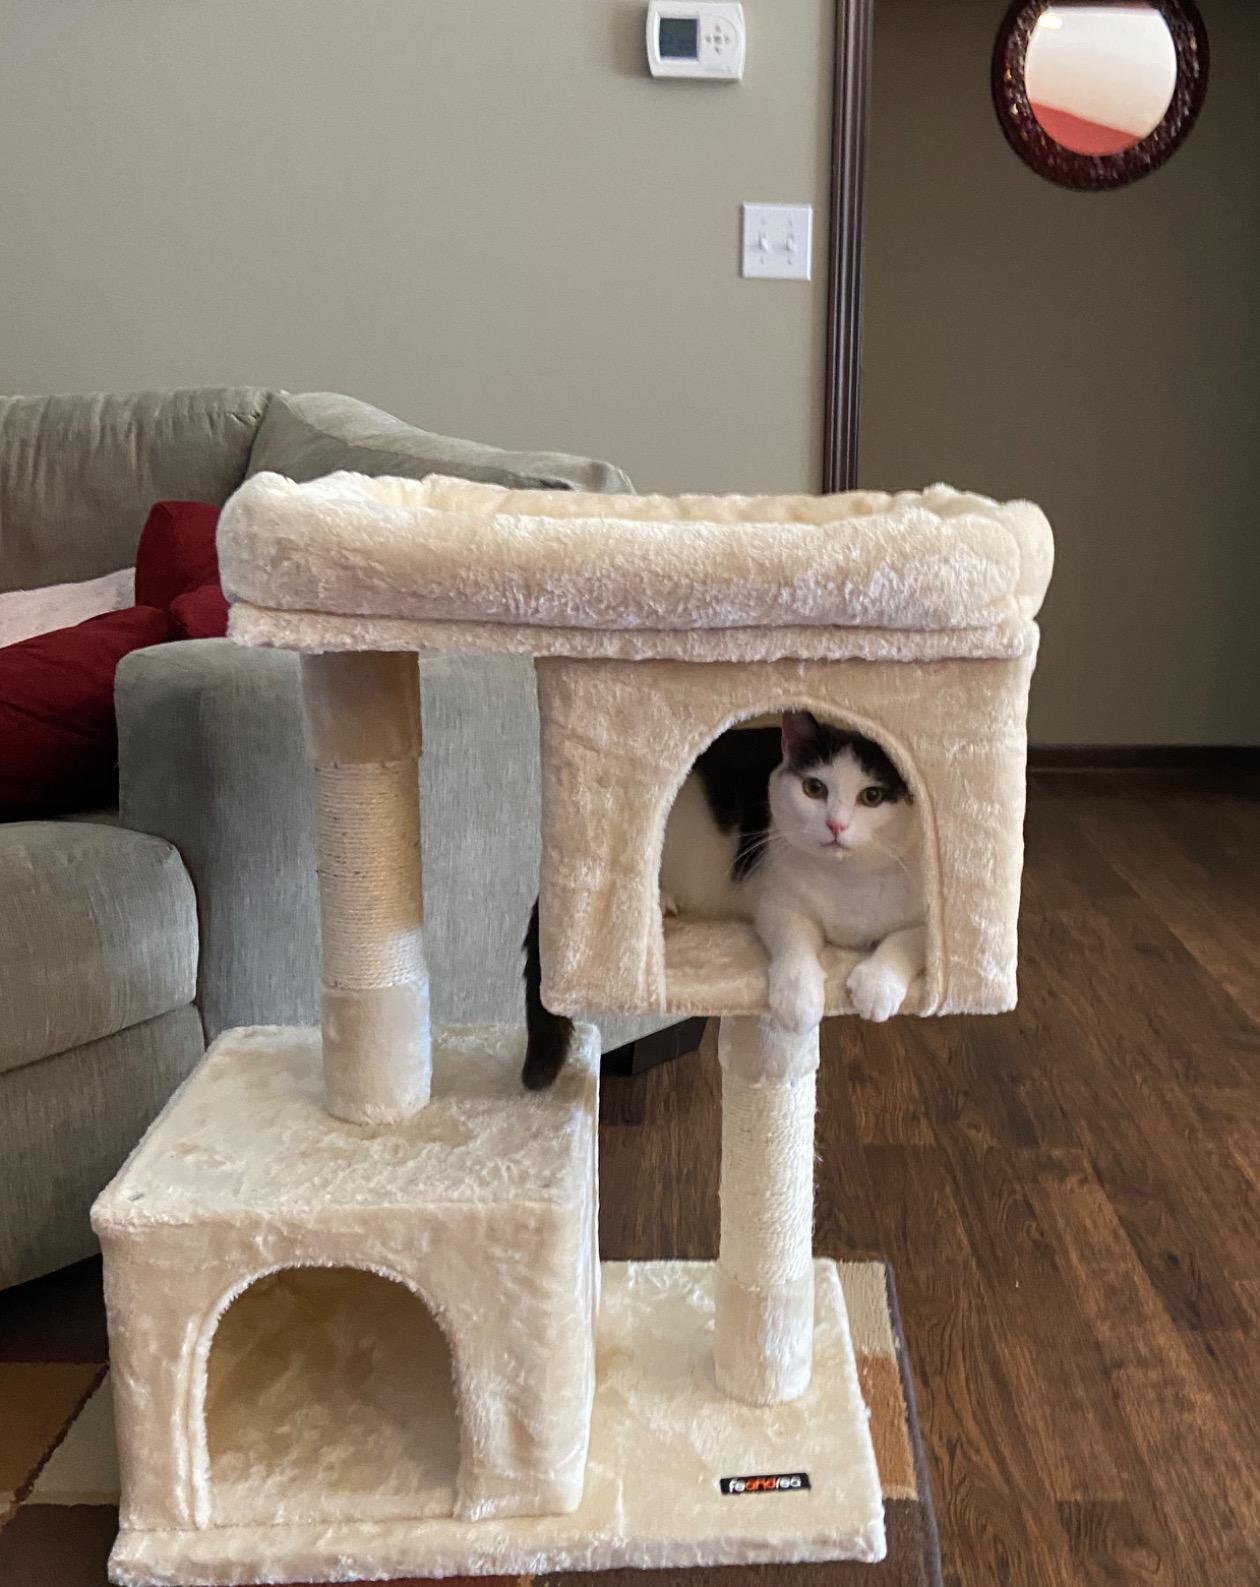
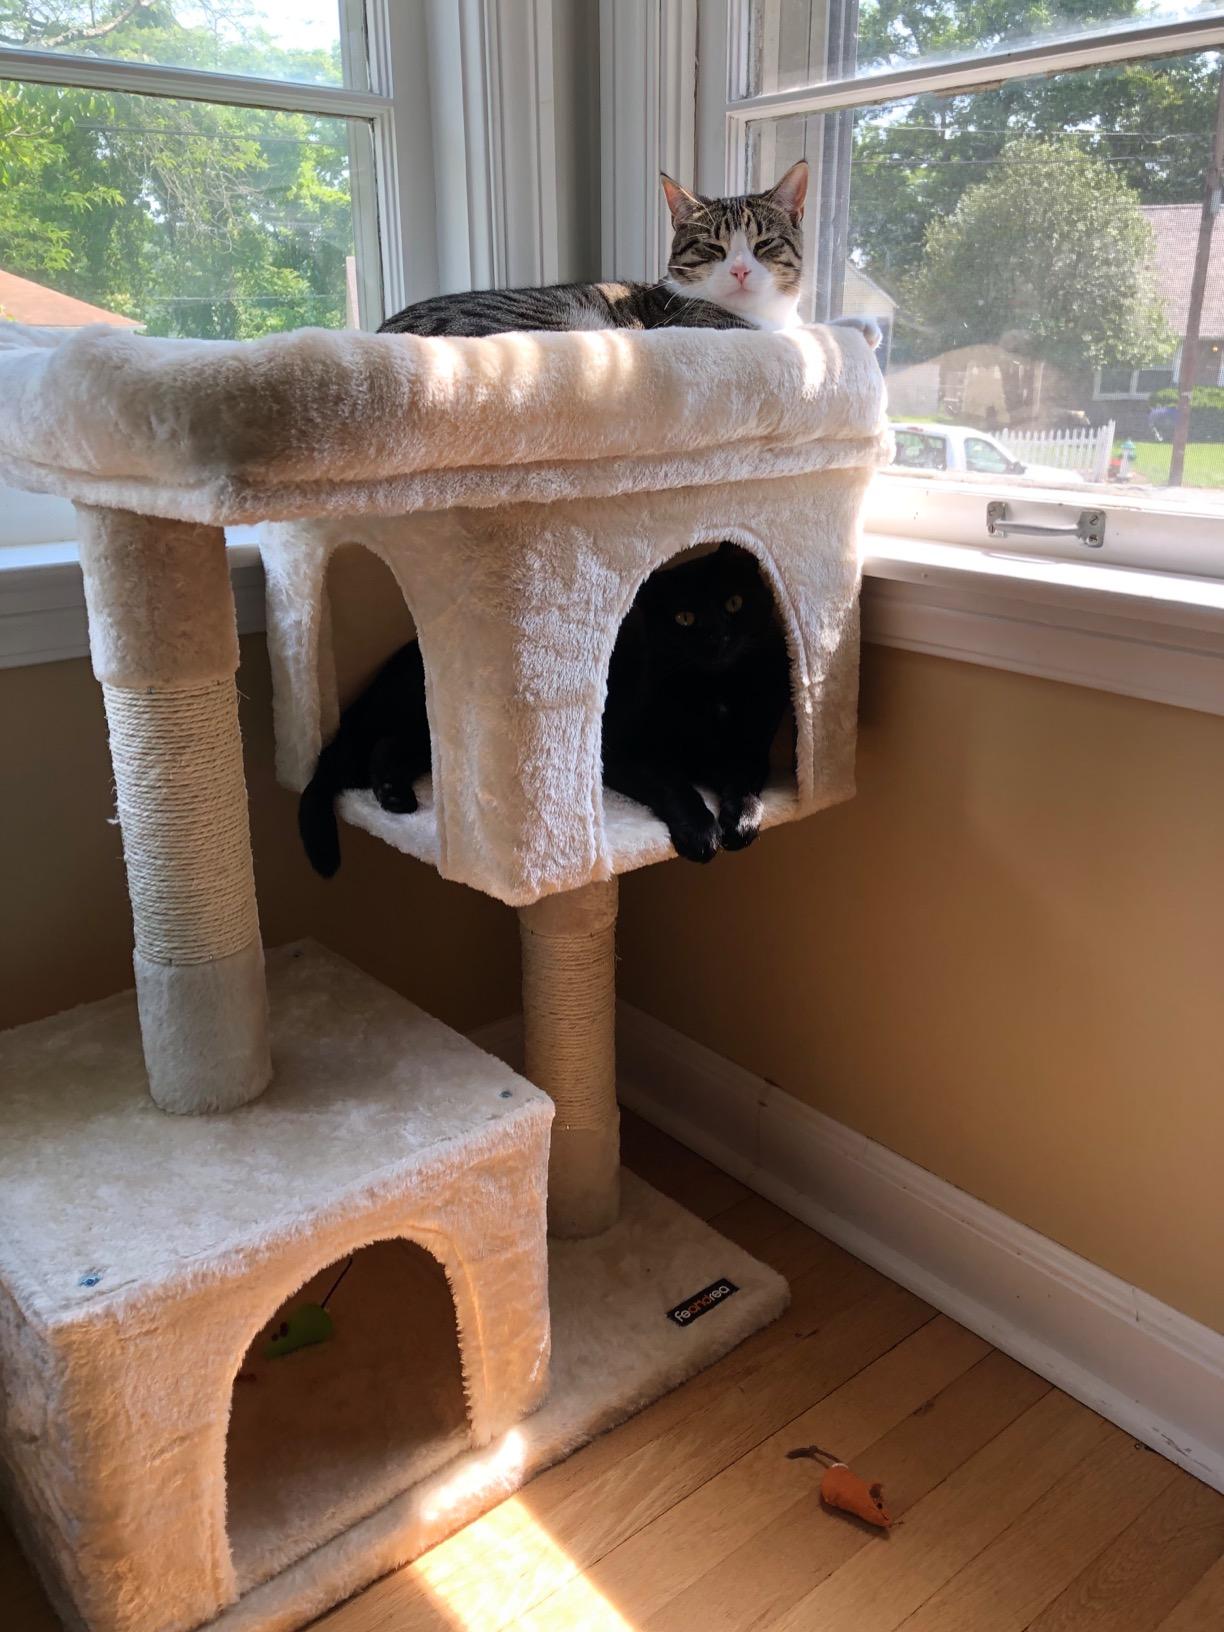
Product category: items_cat tree
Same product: yes